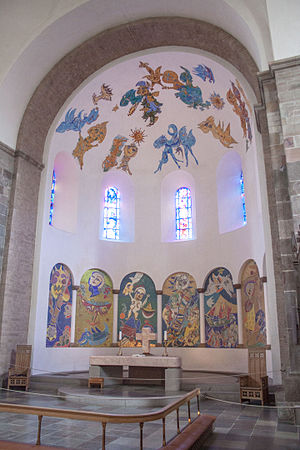
Carl-Henning Pedersen / Carl-Henning Pedersens liv og betydning som kunster
Ribe Domkirkes apsis
Carl-Henning Pedersen, var en autodidakt dansk kunstmaler, som opnåede international anerkendelse blandt andet gennem sin tilknytning til COBRA-bevægelsen.